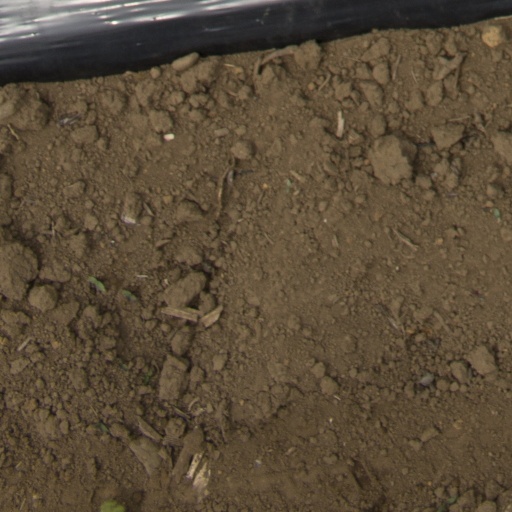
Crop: Jerusalem artichoke